Lister Medal

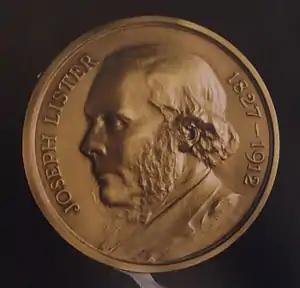
Obverse of the Lister Medal, with a representation of a bust of Lord Lister

The Lister Medal is an award presented by the Royal College of Surgeons of England in recognition of contributions to surgical science. It is named after the English surgeon Joseph Lister (1827–1912), whose work on antiseptics established the basis of modern sterile surgery.